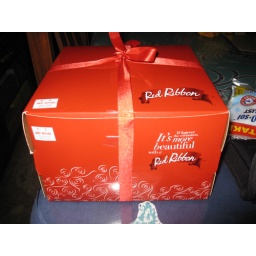
It's More beautiful in a red box